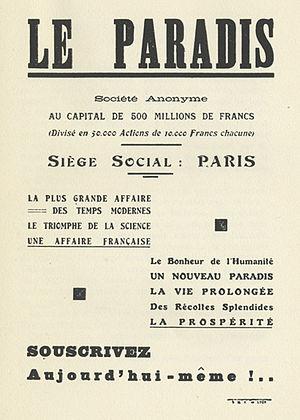
René-Maurice Gattefossé est considéré comme un des pères fondateurs de l'aromathérapie contemporaine : chercheur fécond et compilateur minutieux, il est également l'inventeur du mot « aromathérapie ».